Sikh Coalition

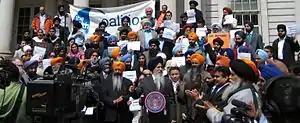
Demonstrators marching against bullying in schools in Richmond Hill, New York, on June 30, 2008

The Sikh Coalition established the Junior Sikh Coalition in August 2012 to empower the youth and to create a safe environment for them to practice Sikhism. It is a "student-led initiative designed to inspire Sikh youth, strengthen the communities to which they belong, and help them achieve their leadership potential". The program offers one-year leadership training to high school and college students. The program is currently on pause due to the worldwide COVID-19 pandemic.